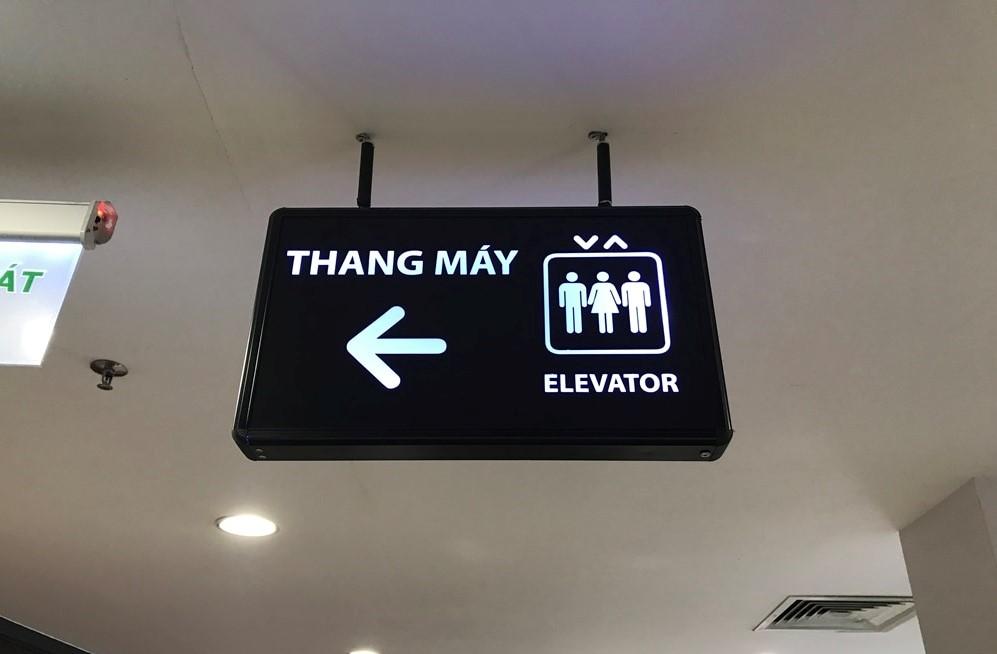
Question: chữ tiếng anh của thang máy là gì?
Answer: elevator